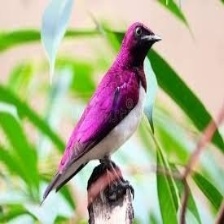
Species: VIOLET BACKED STARLING
Scientific name: CINNYRICINCLUS LEUCOGASTER